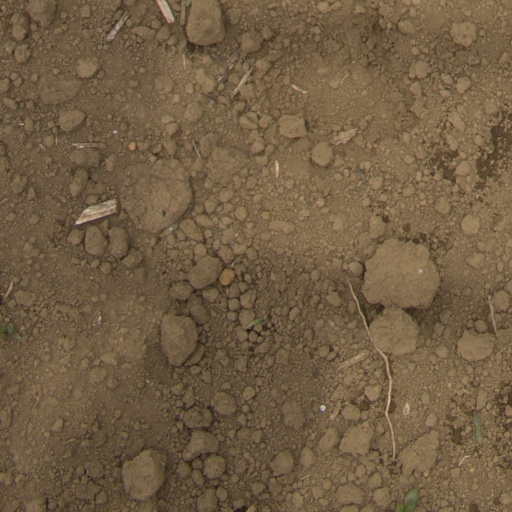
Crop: Jerusalem artichoke